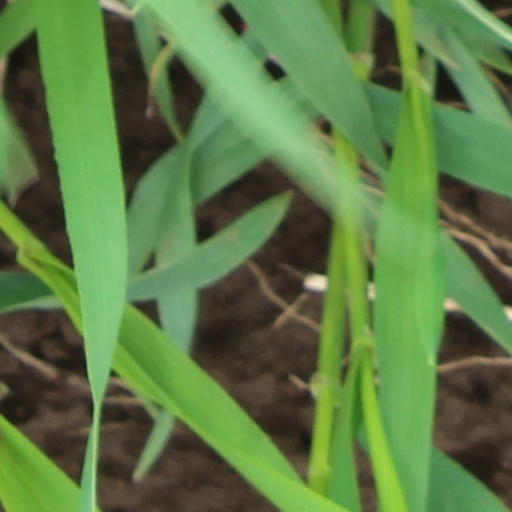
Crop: wheat